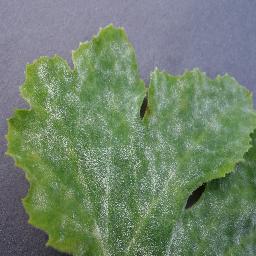
Label: Squash___Powdery_mildew